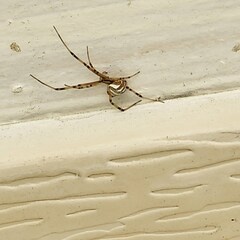
Species: Lactrodectus_hesperus